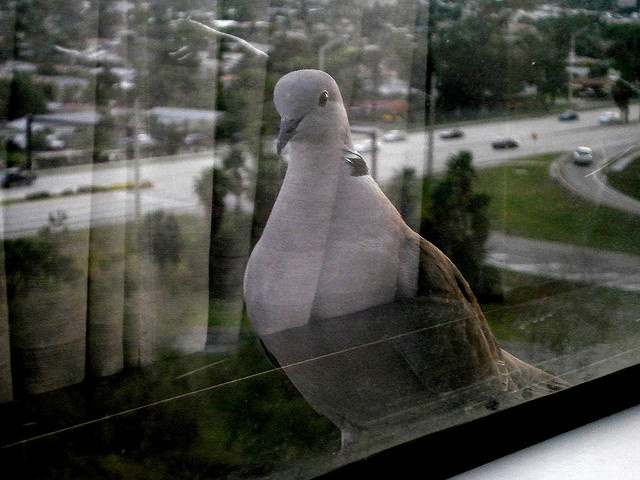
A pigeon sitting outside a window of a high rise building
A bird sitting on a windowsill in the middle of the day.
a little bird sitting outside a high rise window
A pigeon looks in a window as traffic passes in the background.
A pigeon stands on a window ledge overlooking a street.